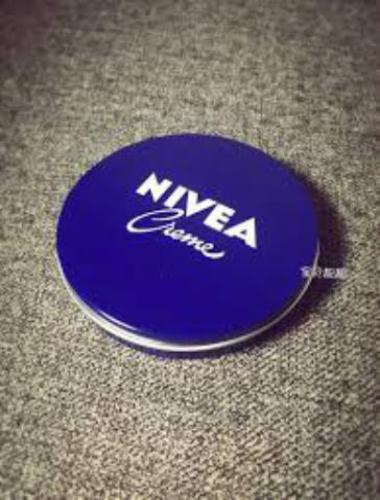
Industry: Necessities